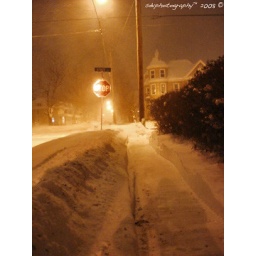
This is the weather in Watertown. Talk about home sweet home. oh lake effect.